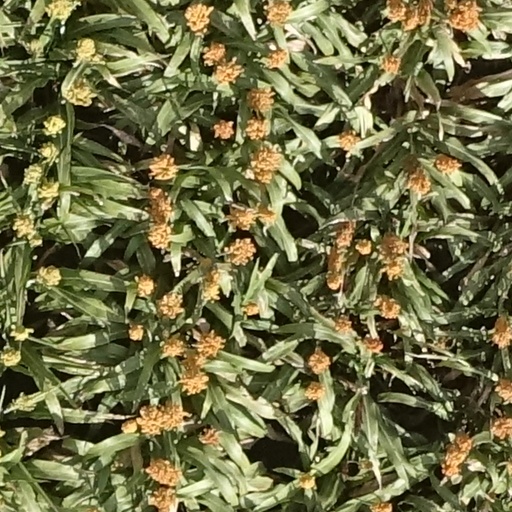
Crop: sorghum